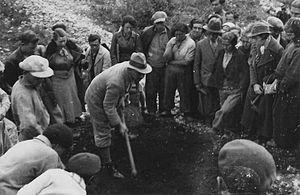
"Le jardin botanique national d'Israël, en hébreu: הגן הבוטני לצמחי ארץ ישראל ע""ש מונטג'יו למפורט, est un jardin botanique situé sur le campus de l'Université hébraïque de Jérusalem.